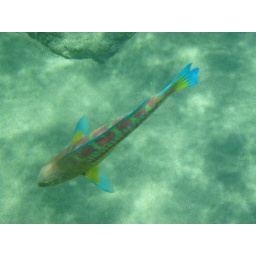
Beautiful colorful exotic fish nicely centered in the photo.